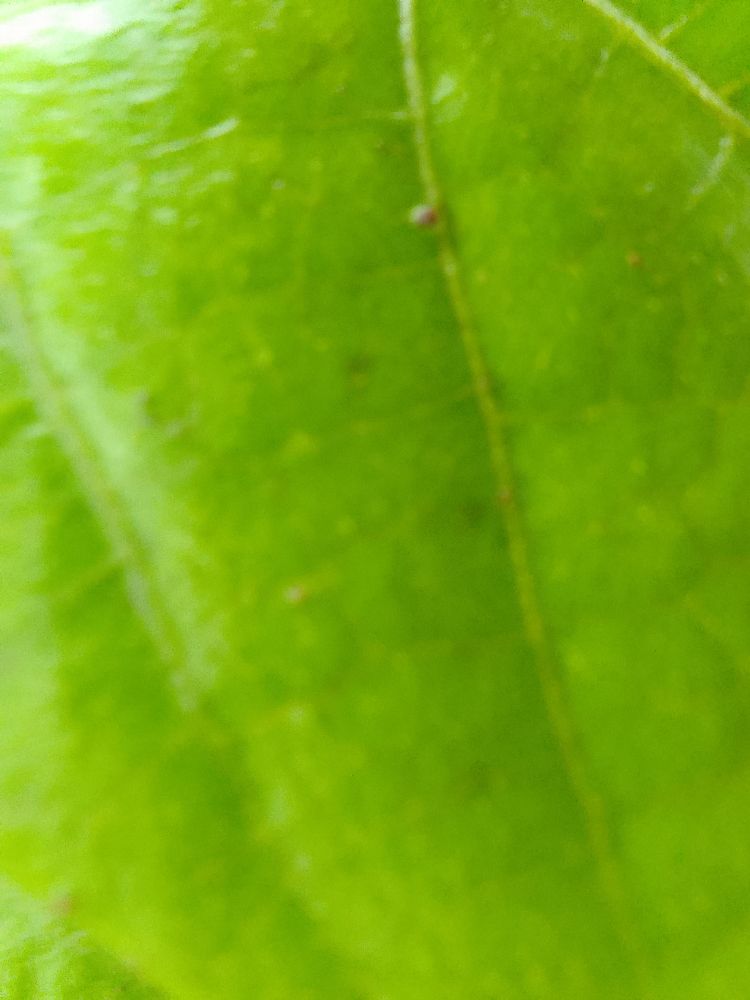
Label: healthy